Magazine (firearms)

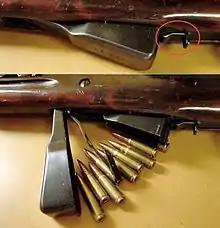
SKS internal box magazine.

One of the last new clip-fed, fixed-magazine rifles widely adopted that was not a modification of an earlier rifle was the M1 Garand. The M1 Garand was the first gas-operated semi-automatic rifle adopted and issued in large numbers as the standard service rifle of any military in the world. The M1 Garand was fed by a special eight-round "en bloc" clip. The clip itself was inserted into the rifle's magazine during loading, where it was locked in place. The rounds were fed directly from the clip, with a spring-loaded follower in the rifle pushing the rounds up into feeding position. When empty, the bolt would lock open, and a spring would automatically eject the empty clip with a distinctive pinging sound, leaving the rifle ready to be quickly reloaded. The M14 rifle, which was based on incremental changes to the Garand action, switched to a detachable box magazine. However, the M14 with magazine attached could also be loaded via 5-round stripper-clips.